Cordillera Oriental montane forests

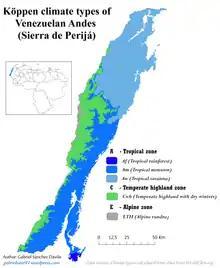
Koppen climate in the Venezuelan section

The Köppen climate classification is "Cfb": warm temperate, fully humid, warm summer.